Rameshwar Singh

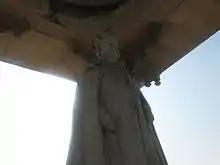
Statue of Rameshwar Singh at Chaurangi Square Darbhanga City

Rameshwar Singh Thakur (16 January 1860 – 3 July 1929) was the maharaja of Darbhanga in the Mithila region from 1898 to his death. He became maharaja on the death of his elder brother Lakshmeshwar Singh, who died without issue. He was appointed to the Indian Civil Service in 1878, serving as assistant magistrate successively at Darbhanga, Chhapra, and Bhagalpur. He was exempted from attendance at the Civil Courts and was appointed a Member of the Bengal Legislative Council in 1885. He was the first Indian appointed to the lieutenant governor's Executive Council.